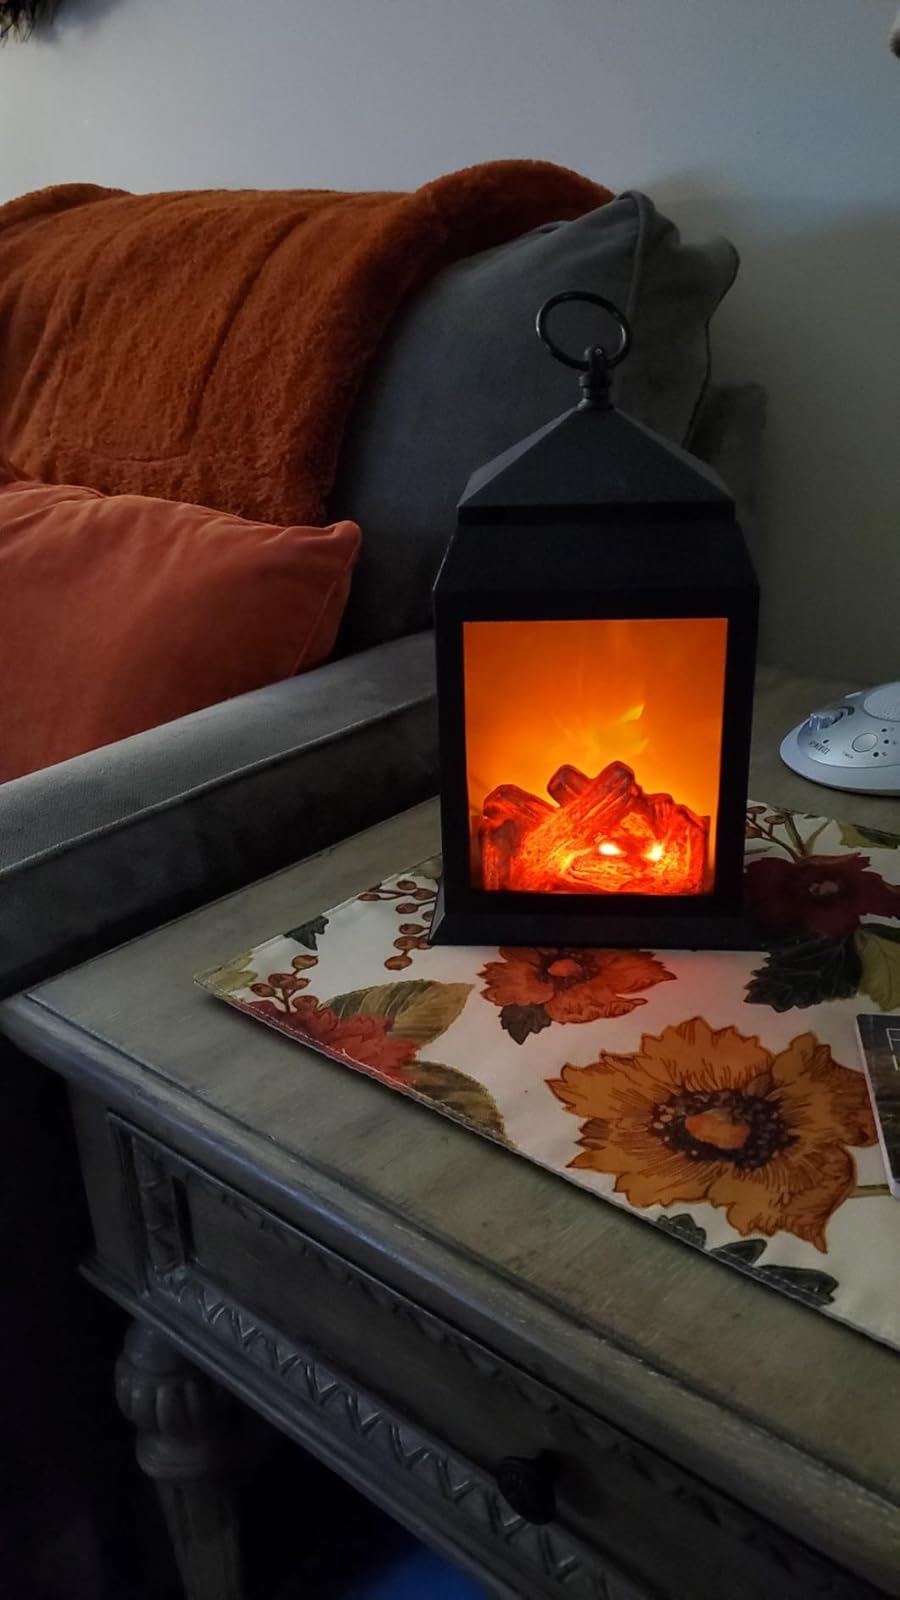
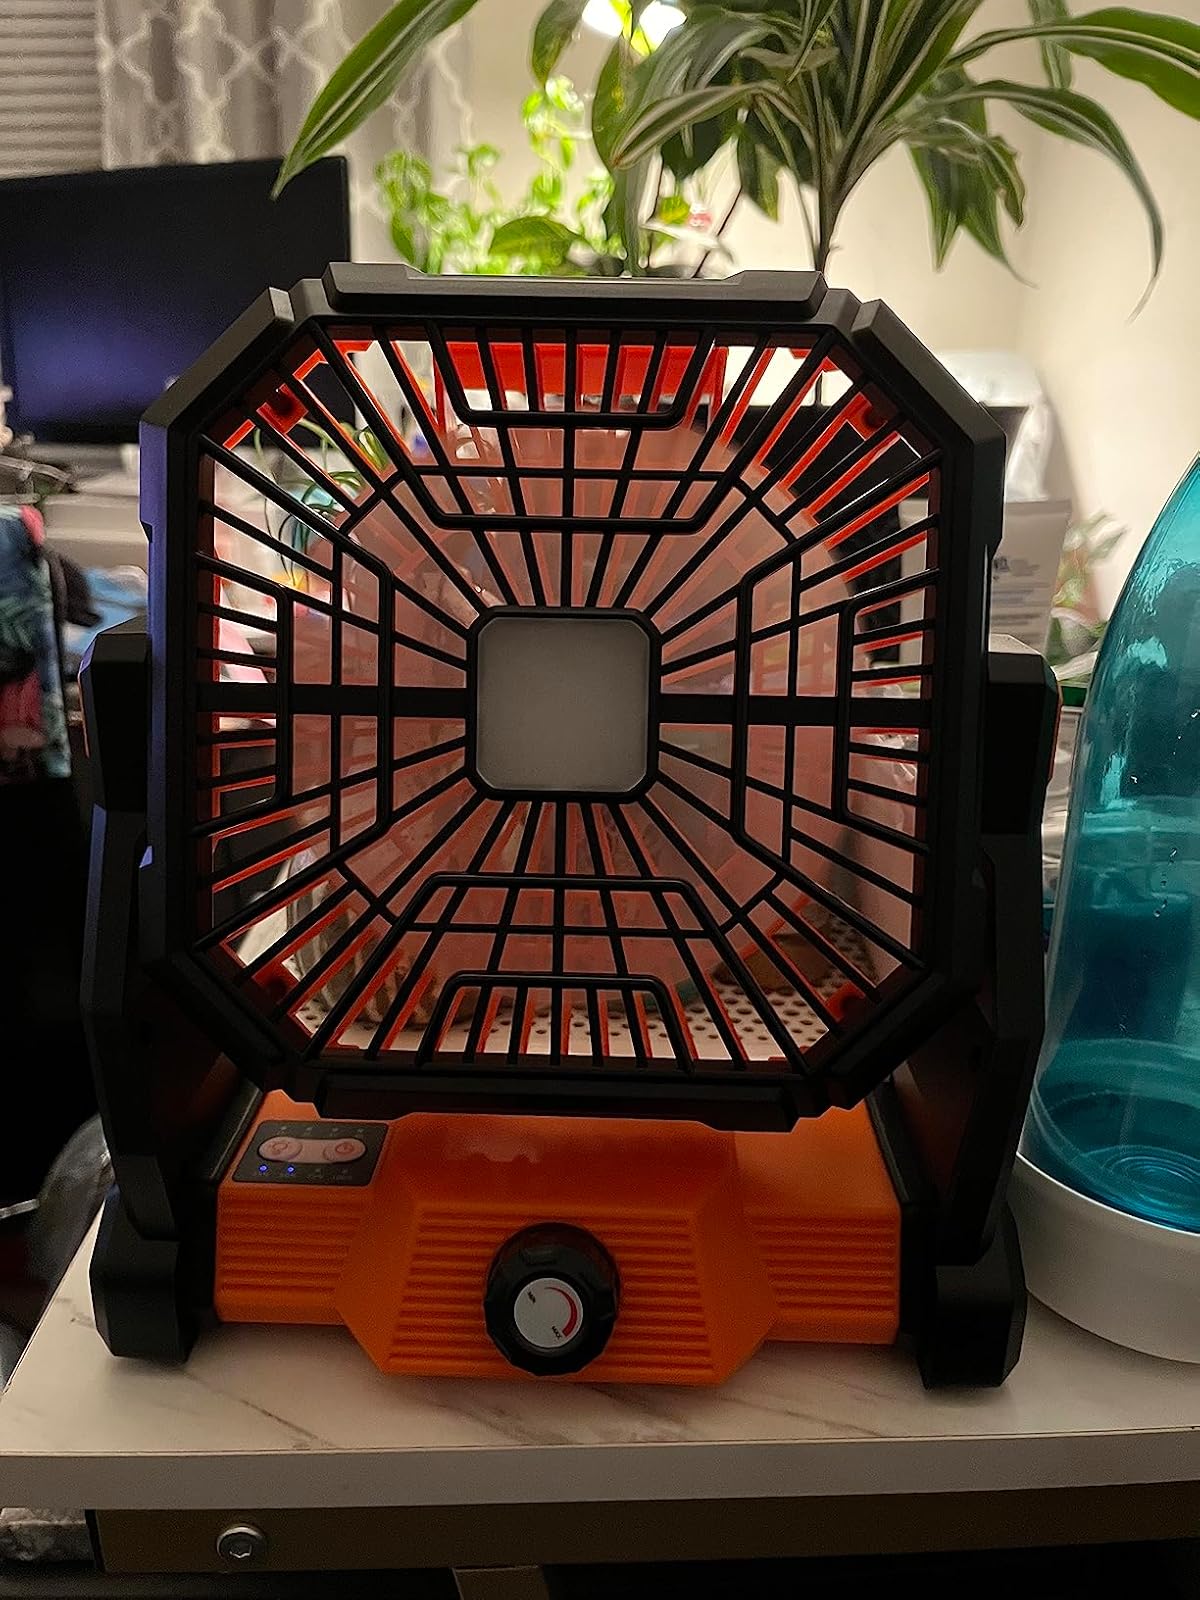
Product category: lantern
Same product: no